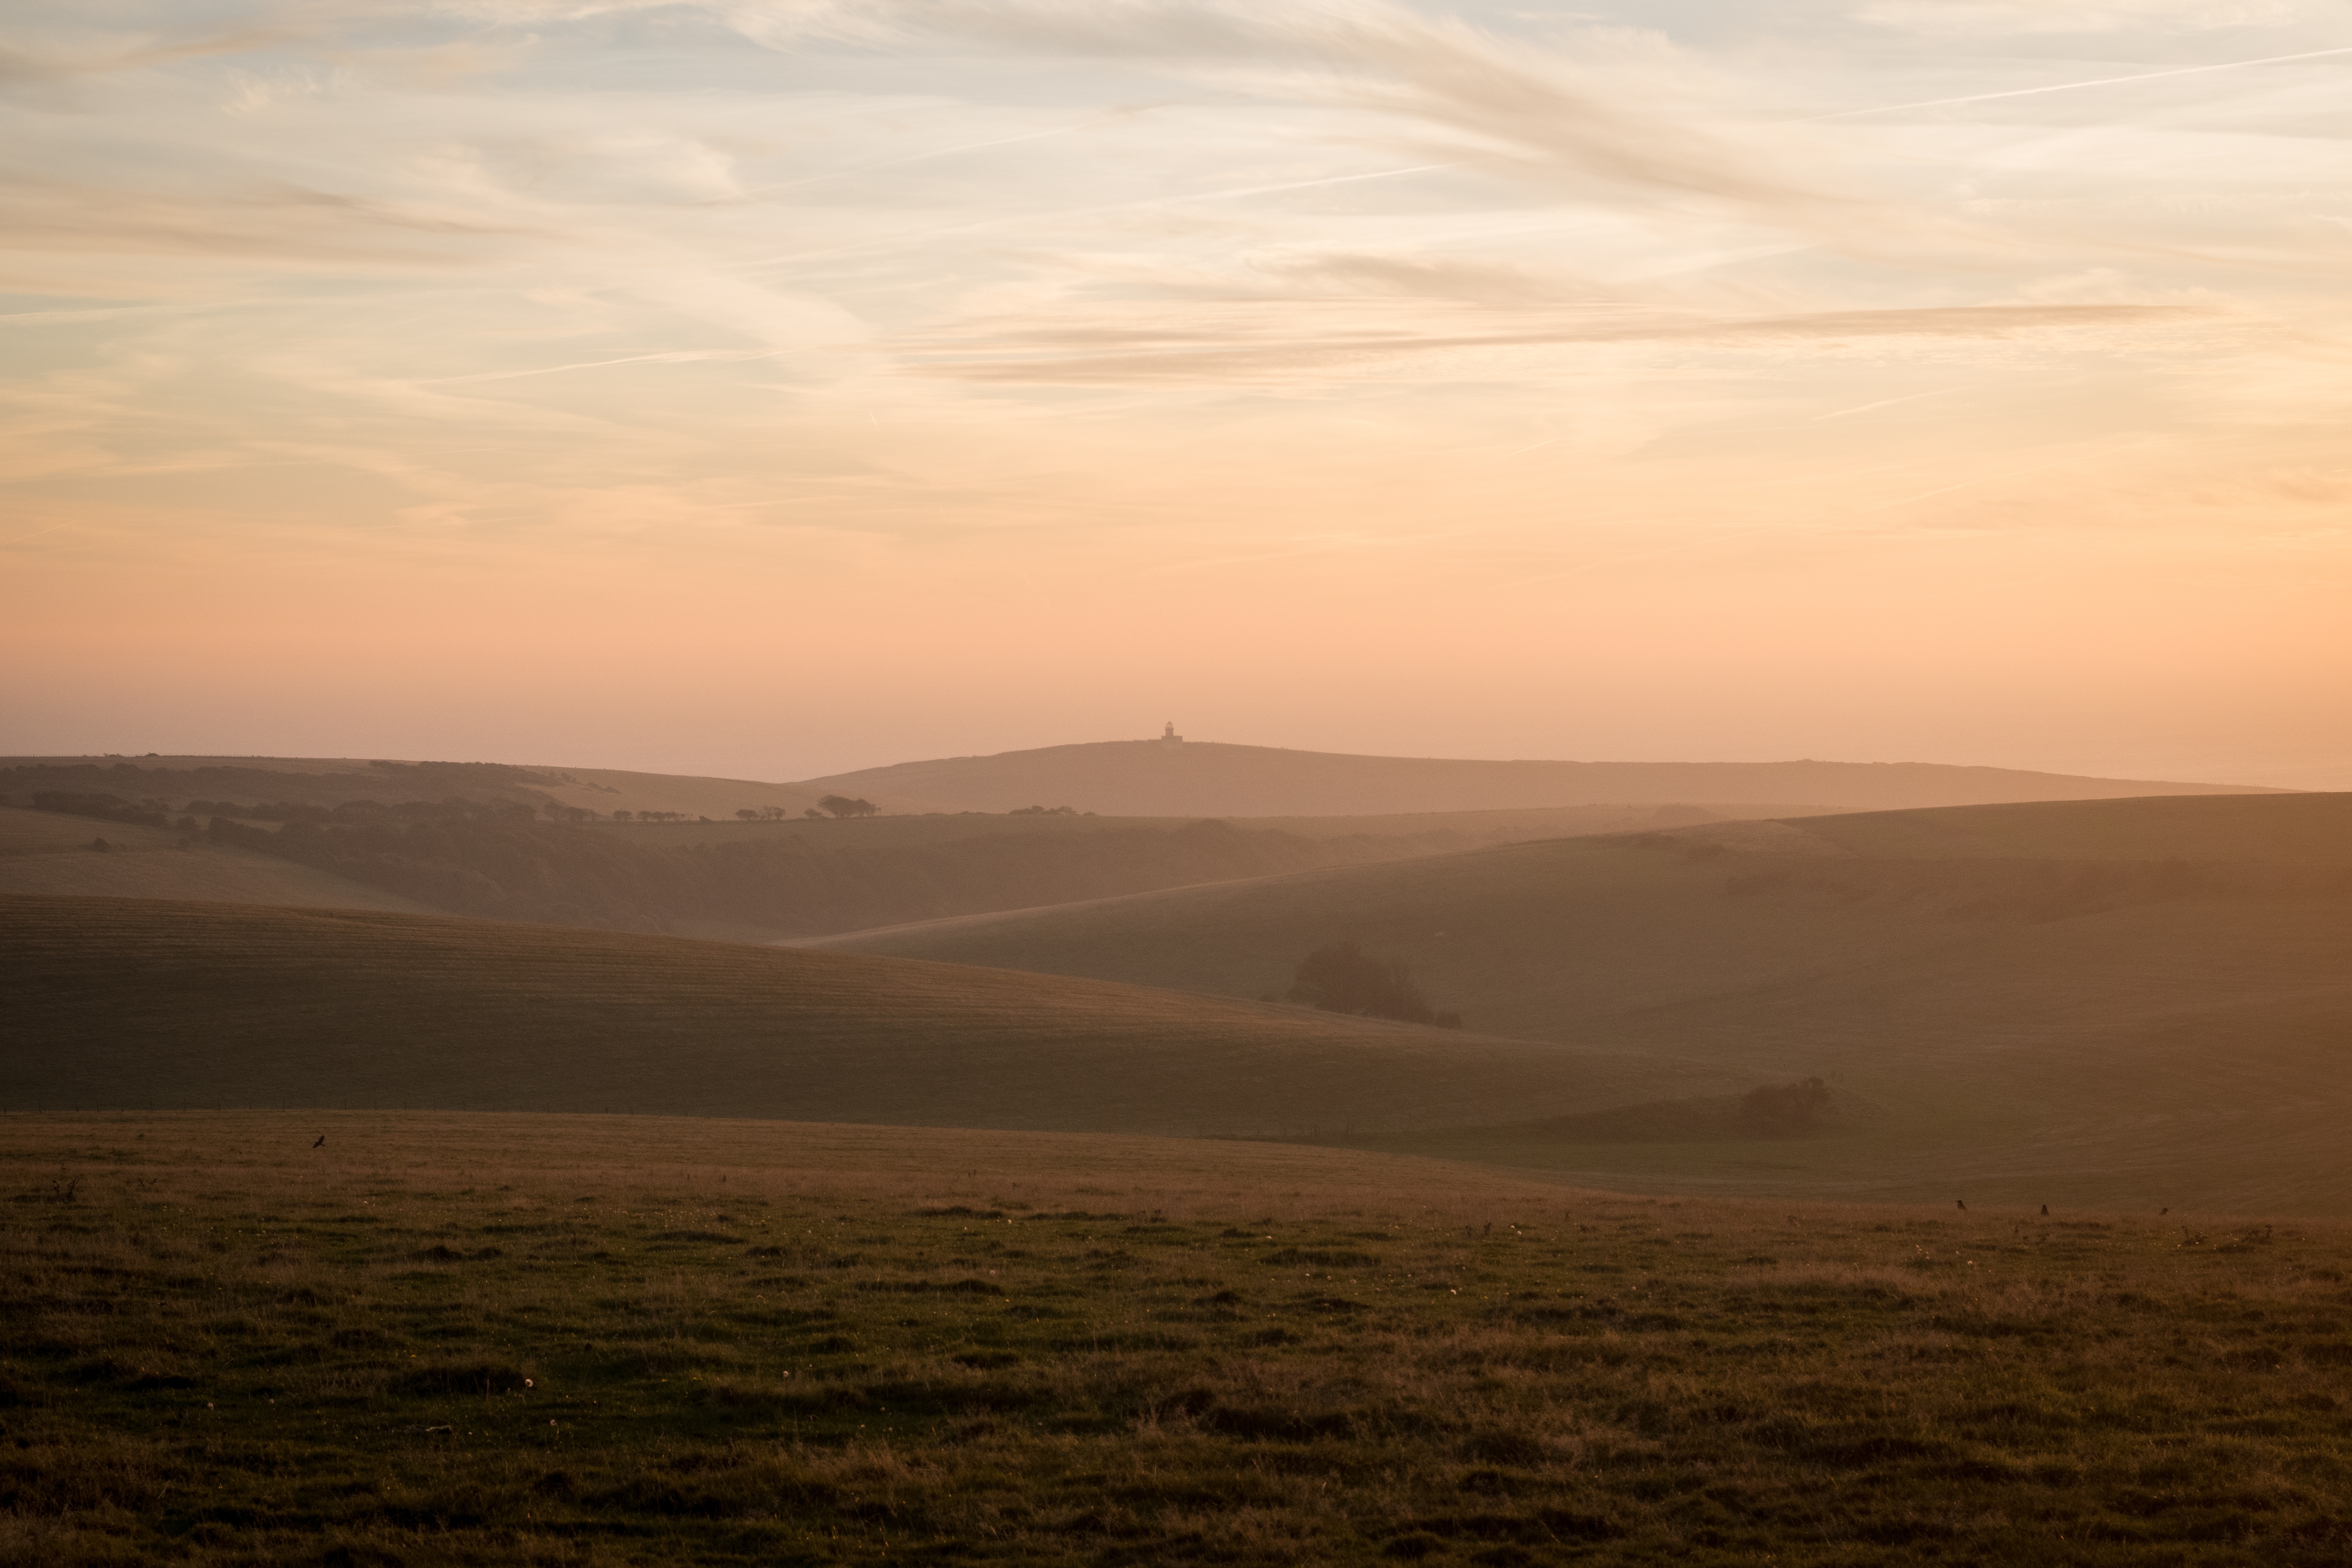
landscape, sea, nature, horizon, mountain, cloud, sky, sun, sunrise, sunset, mist, field, prairie, sunlight, morning, hill, desert, dawn, dusk, evening, plain, grassland, plateau, steppe, natural environment, atmospheric phenomenon, mountainous landforms